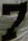
Number: 7